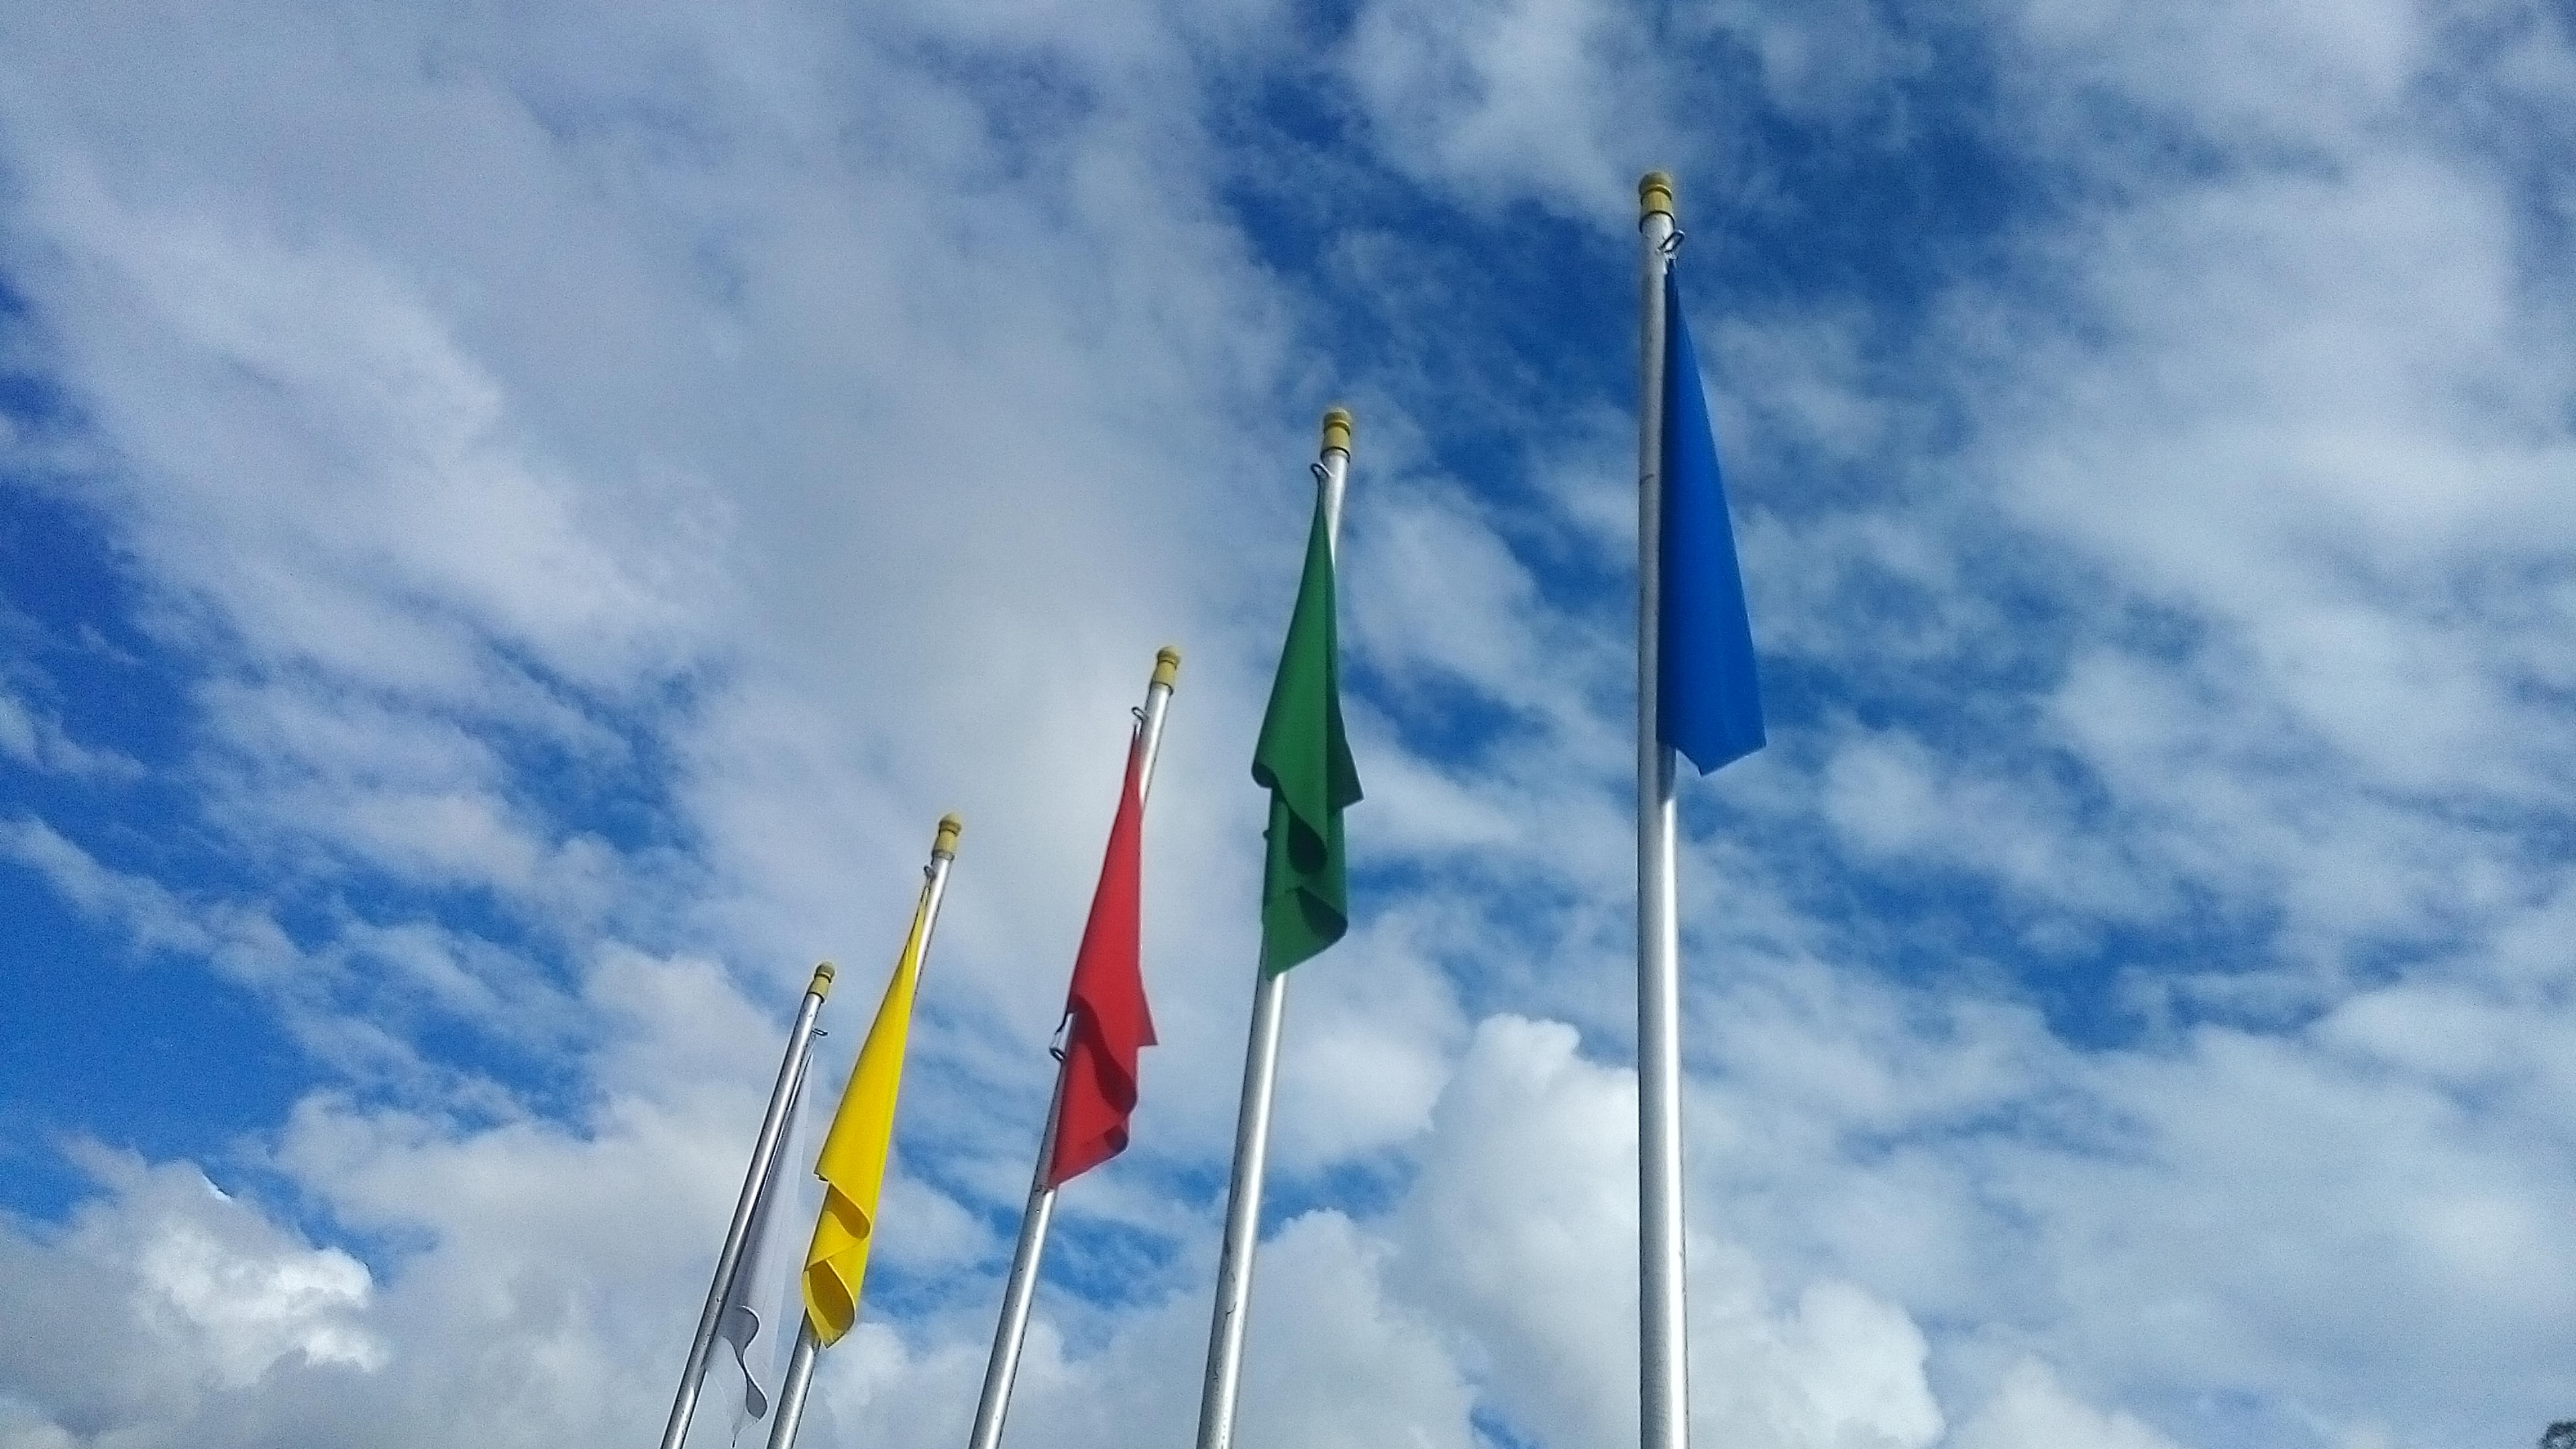
cloud, sky, wind, mast, flag, blue, flag of the united states, atmosphere of earth